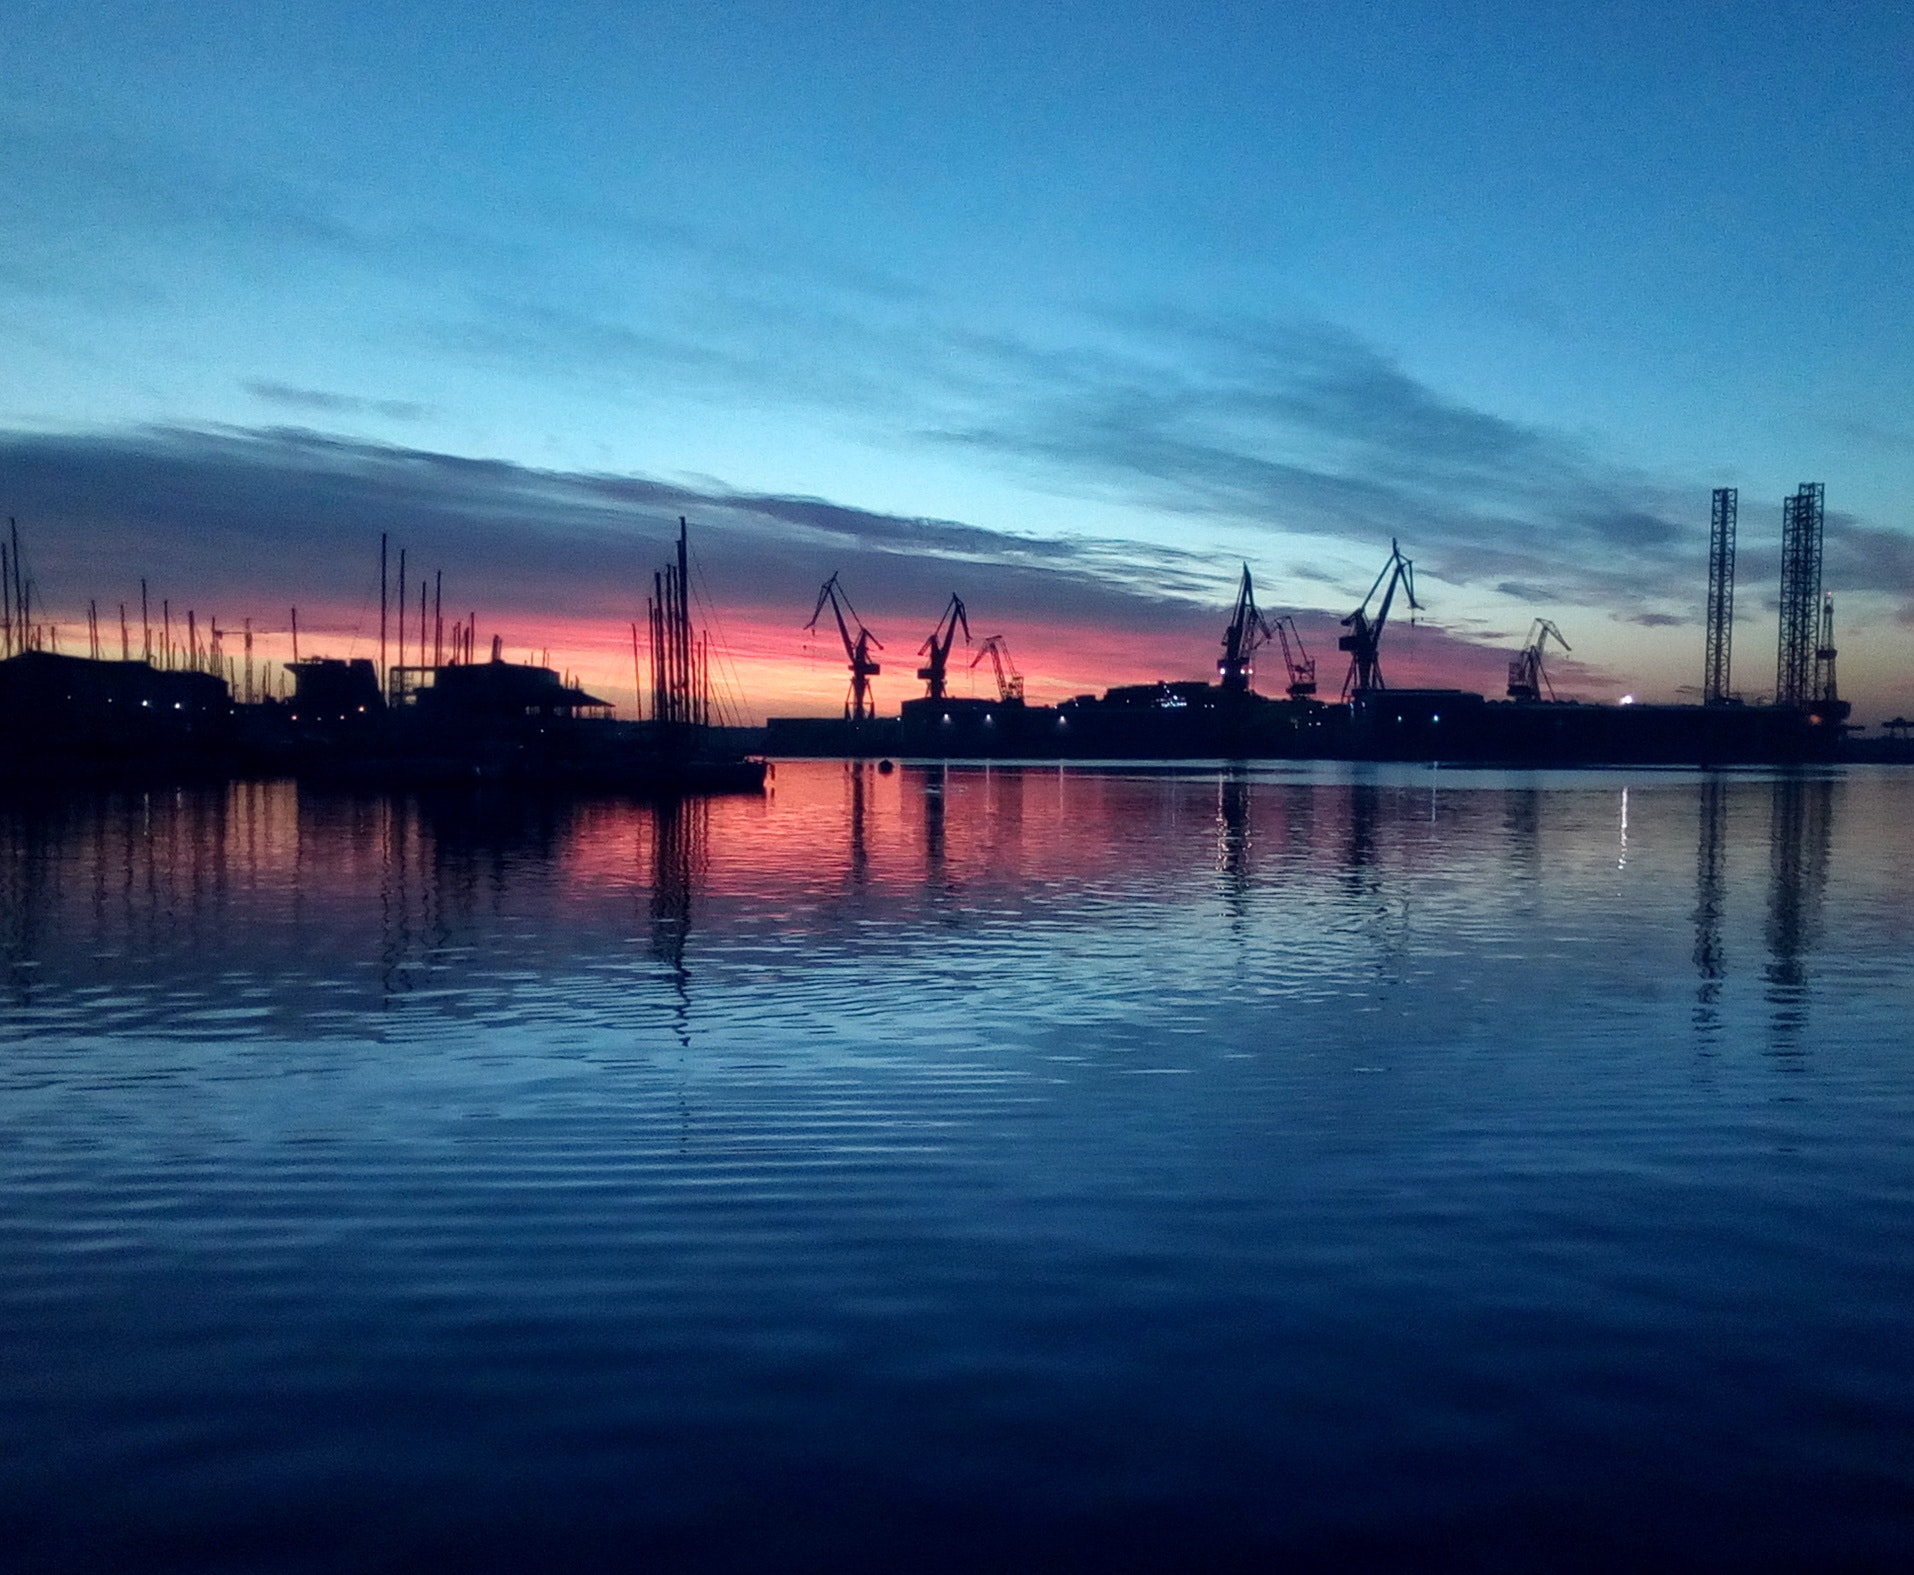
sky, water, cloud, sunset, evening, afterglow, horizon, morning, reflection, dusk, waterway, ocean, vehicle, calm, river, sea, sunrise, mountain, atmosphere, boat, night, harbor, dock, channel, city, dawn, watercraft, meteorological phenomenon, red sky at morning, port, lake, sound